Penitent Saint Jerome (Pontormo)

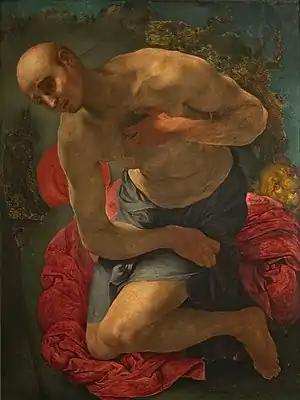
"Penitent Saint Jerome" by Pontormo

Penitent Saint Jerome is an oil on panel painting by Pontormo, now in the KunstWelten section of the Landesmuseum Hanover. In a poor state of preservation, it is generally dated to c. 1525–1528, the period in which the artist worked on the Capponi Chapel. Unusually it shows the saint as a clean-shaven young man rather than a bearded old one. Previously in August Kestner's collection, it was the first work by the artist to enter a German museum.